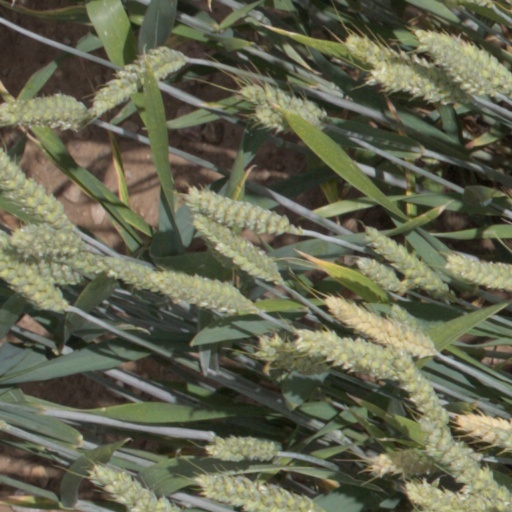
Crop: wheat